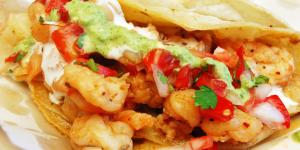
tacos de camarones al estilo de ensenada